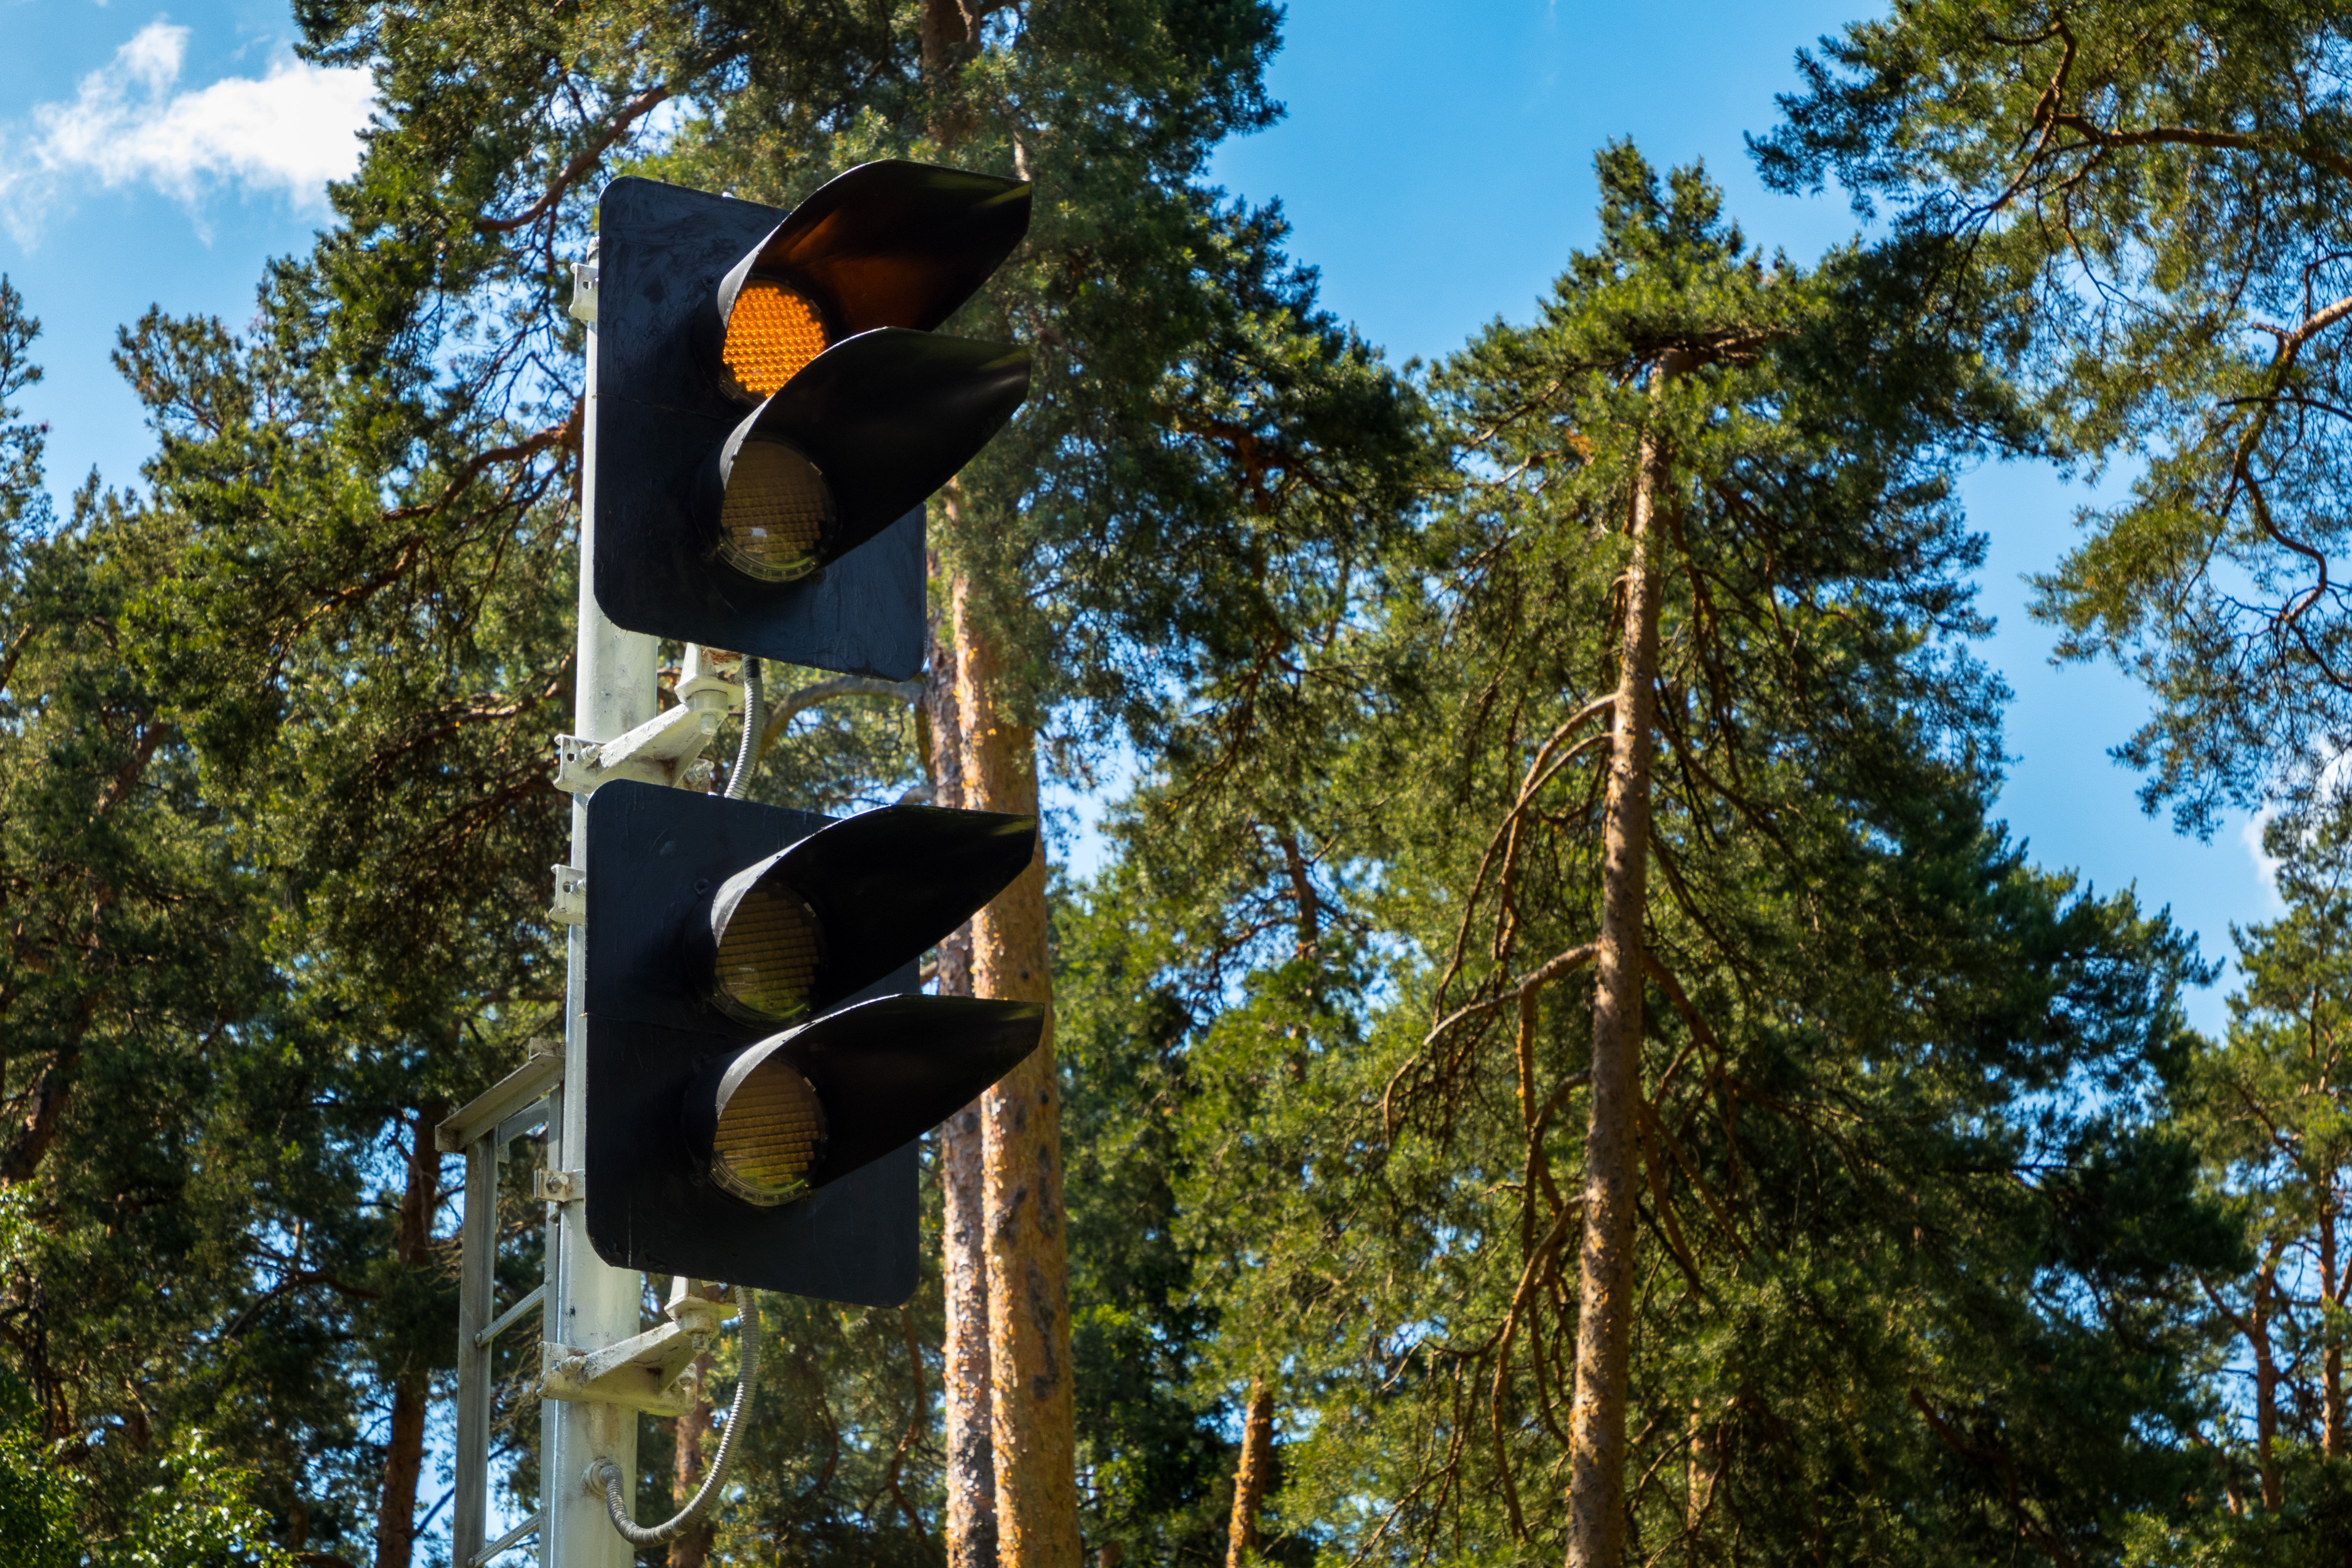
railway, traffic light, yellow, light signal, traffic, train, Kratovo Children's Railway, tree, biome, evergreen, conifer, temperate broadleaf and mixed forest, costume accessory, fir